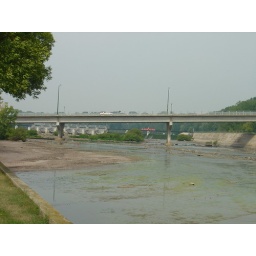
Lawe street bridge over the Fox River in Kaukauna